Panic (2000 film)

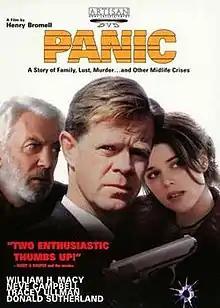
DVD cover

Panic is a 2000 American crime drama film written and directed by Henry Bromell and starring William H. Macy in the lead role, alongside Neve Campbell, Tracey Ullman, John Ritter, Miguel Sandoval, and Donald Sutherland. The film centers on Alex (Macy), a hitman who suffers a midlife crisis amidst the number of struggles he and his family face. Determined to quit contract killing, he seeks treatment from therapist Dr. John Parks (Ritter) and enters an affair with a younger woman, Sarah Cassidy (Campbell).